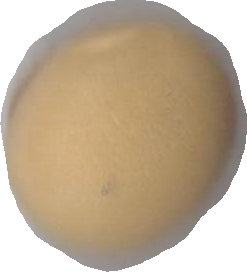
Variety: Dega